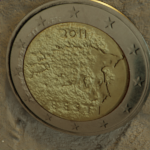
Coin value: 2euro
Country: et
Edition: standard